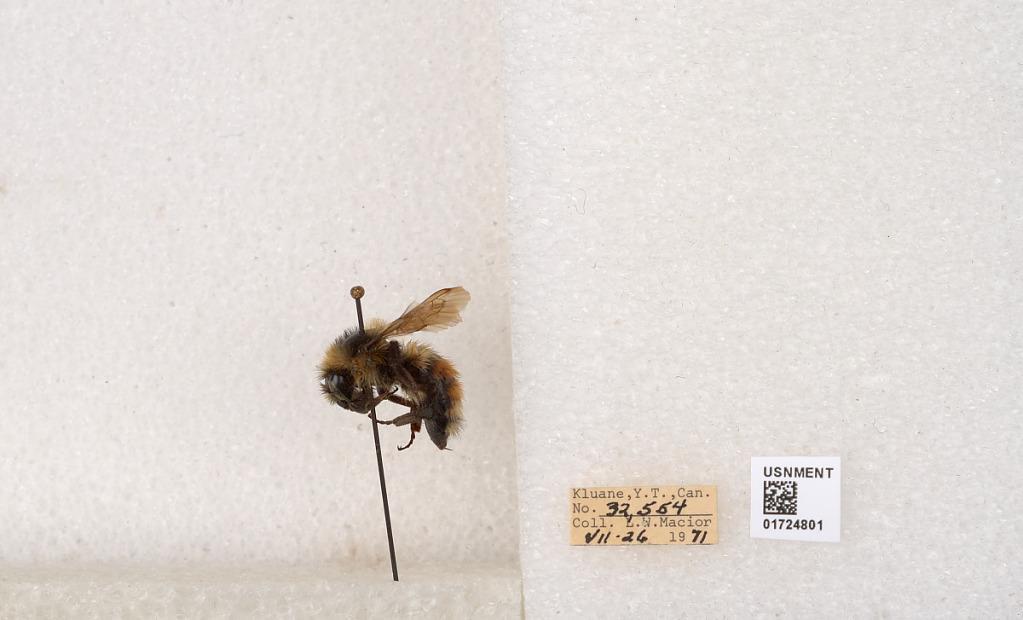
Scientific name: Bombus (Pyrobombus) sylvicola Kirby
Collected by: L. Macior
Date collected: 1971-7-26
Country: Canada
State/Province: Yukon Territory
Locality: Kluane National Park and Reserve
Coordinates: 60.7493, -139.504